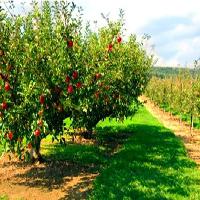
Weather: sun or clear